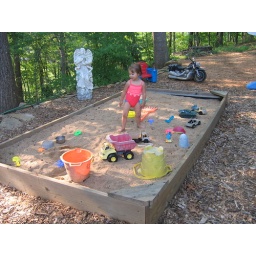
Alyssa in the sand box